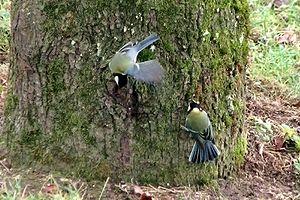
La Mésange charbonnière est une espèce de passereaux de la famille des paridés. C'est la plus commune des mésanges eurasiatiques.